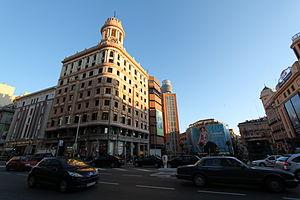
L'Hôtel Florida, situé sur la face sud de la Plaza del Callao à Madrid, était un hôtel de luxe où furent logés la plupart des correspondants de guerre étrangers détachés à Madrid pendant la Guerre civile espagnole.